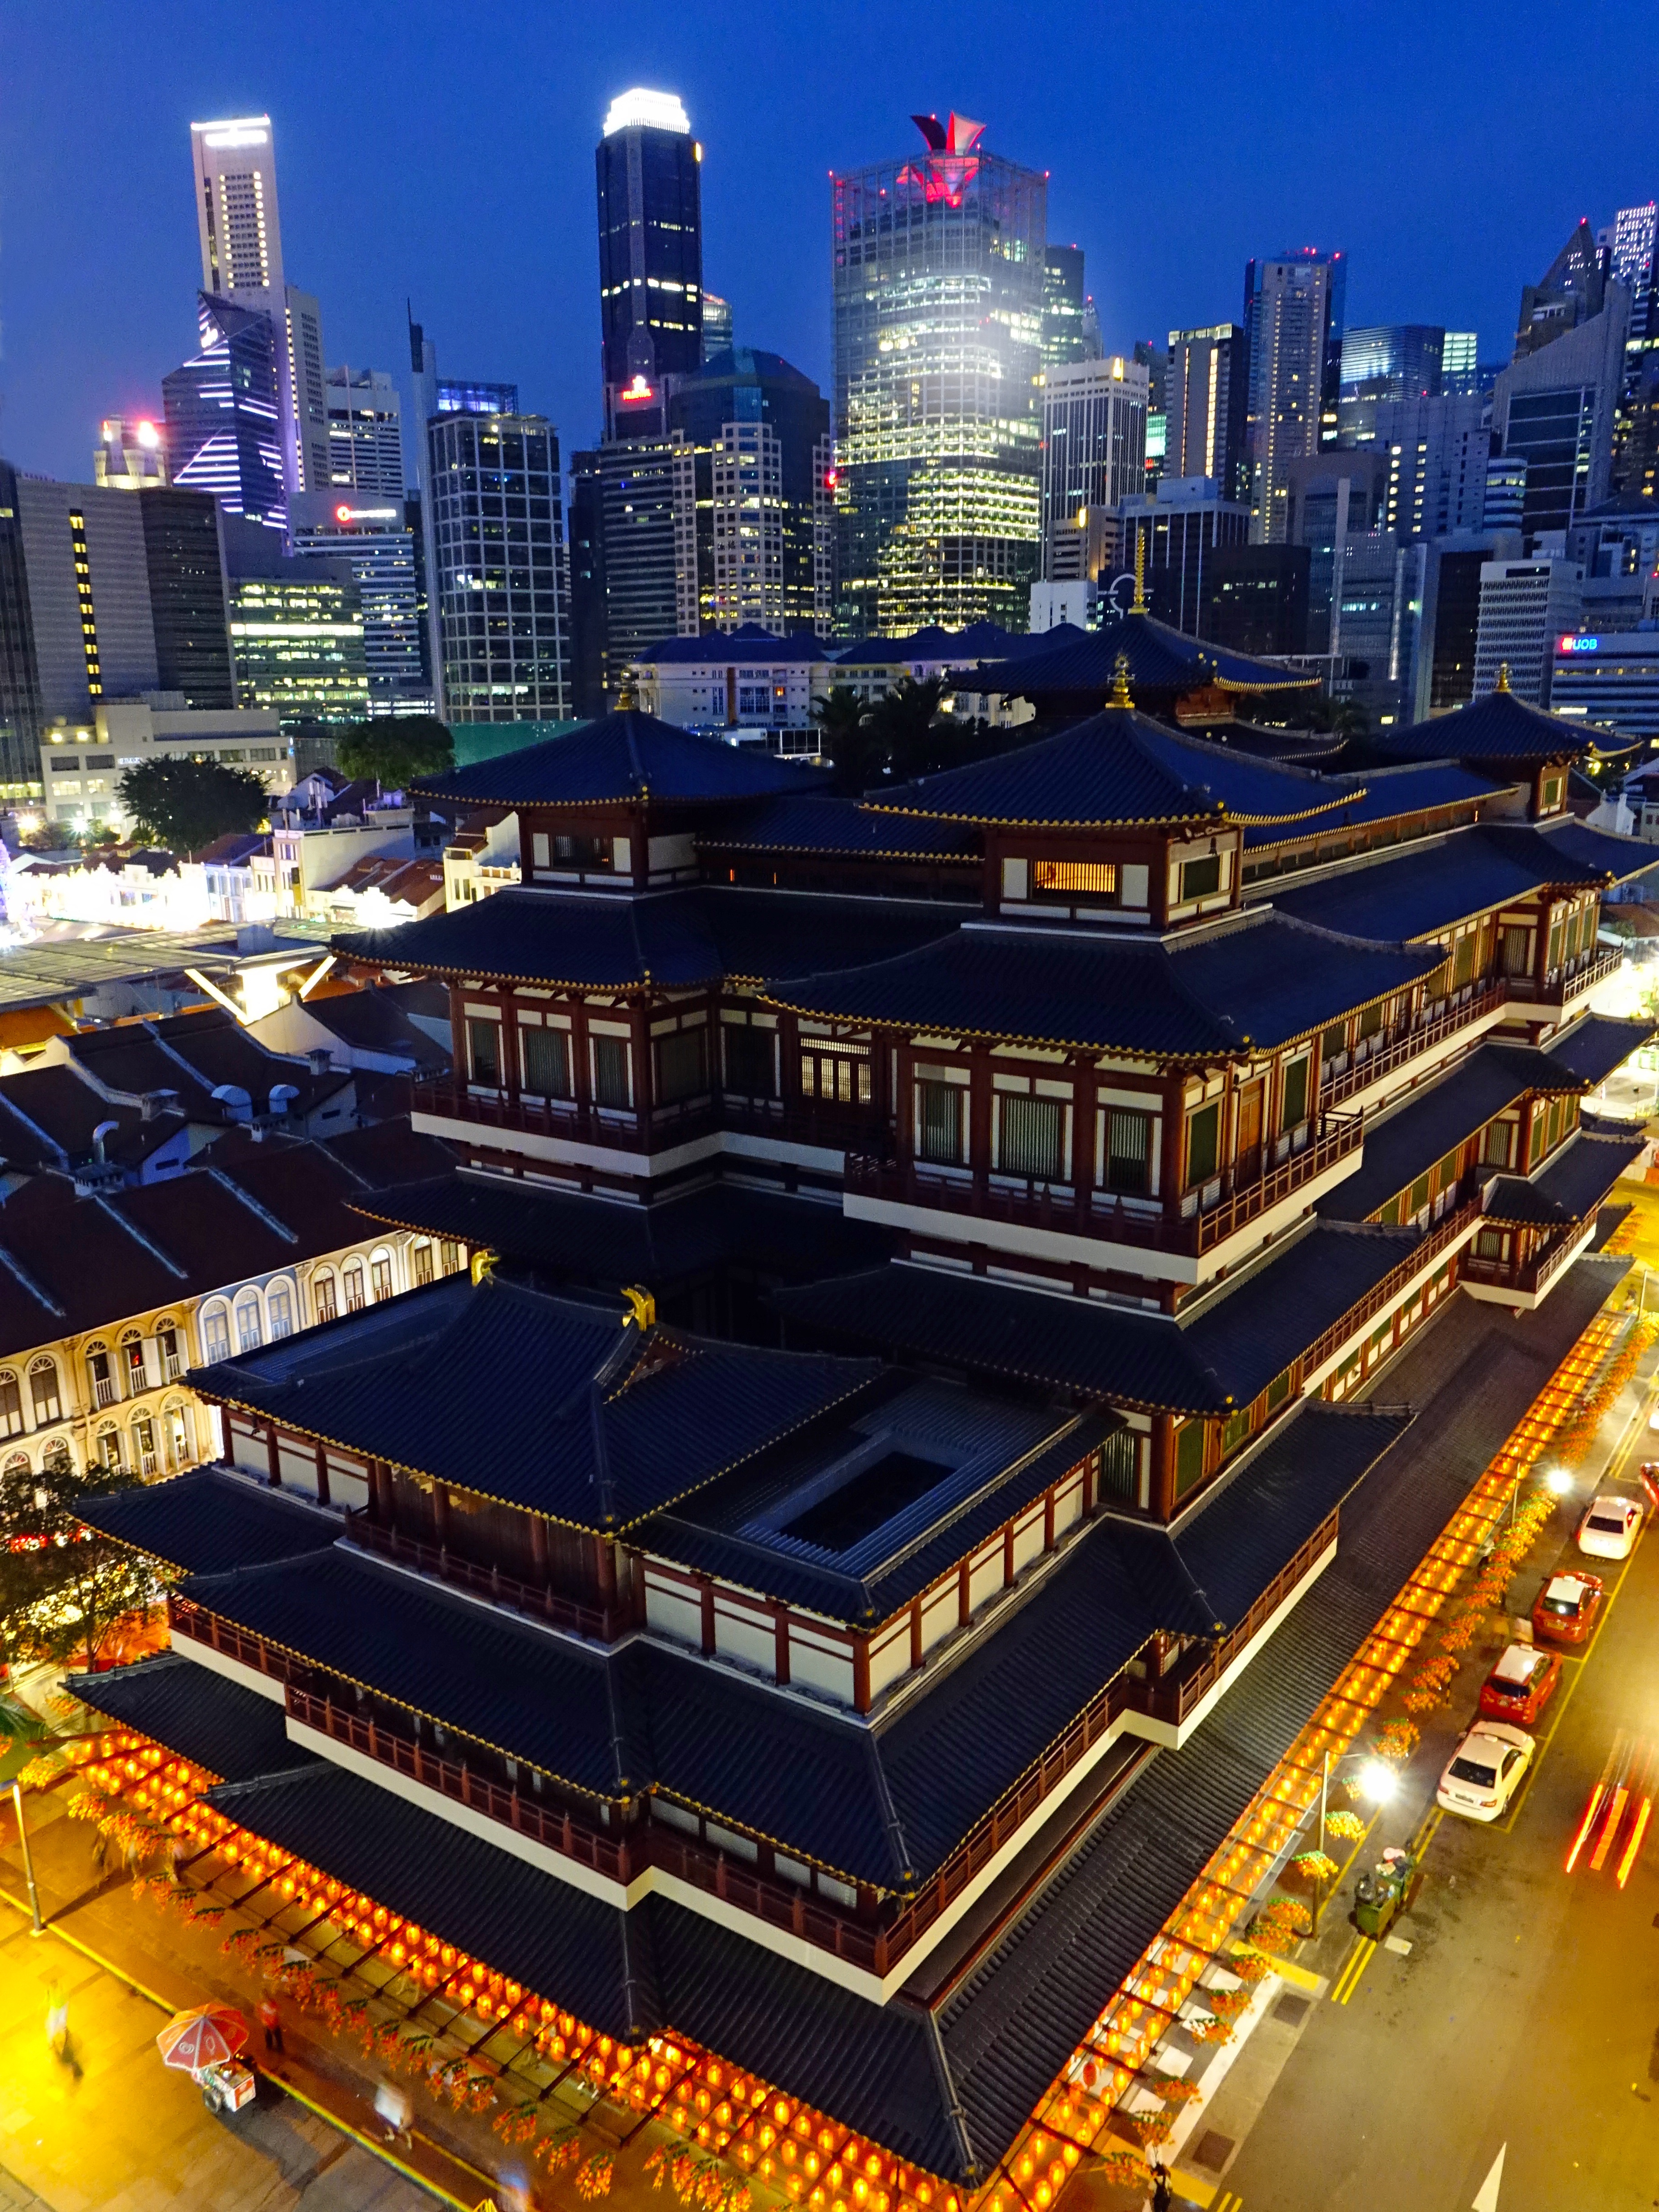
water, architecture, skyline, night, town, building, city, skyscraper, urban, cityscape, downtown, evening, shop, tower, landmark, business, housing, blue sky, bank, offices, heritage, historical, tourist attraction, singapore, chinatown, metropolis, financial district, buddha tooth relic temple, urban area, human settlement, metropolitan area